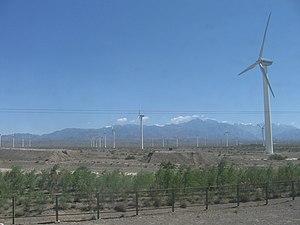
Goldwind est une des plus grosses entreprises mondiales au niveau du parc d'éoliennes installées. L'entreprise est cotée aux bourses de Shenzen et Hong Kong. Elle a été créée en 1998, dispose de 1500 employés en 2009 et son siège social se situe à Urumqi, dans la province chinoise du Xinjiang.